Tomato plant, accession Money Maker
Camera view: bottom (45 deg); turntable rotation: 30 degrees
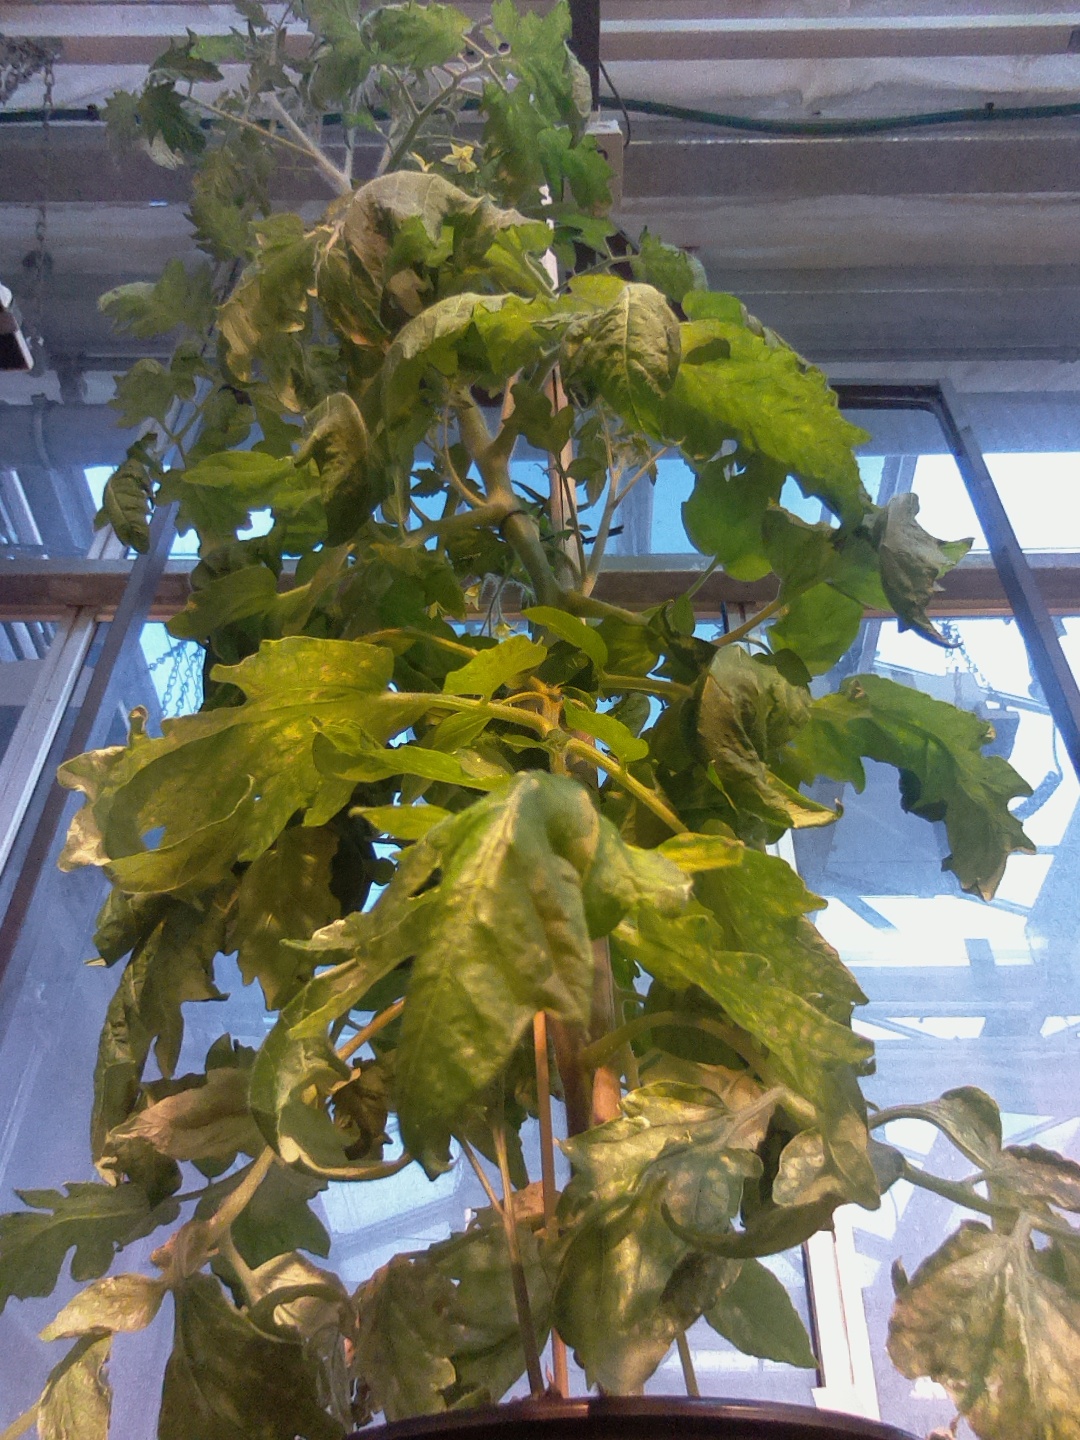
BBCH growth stage 70: Fruits at the main stem or branches visibles